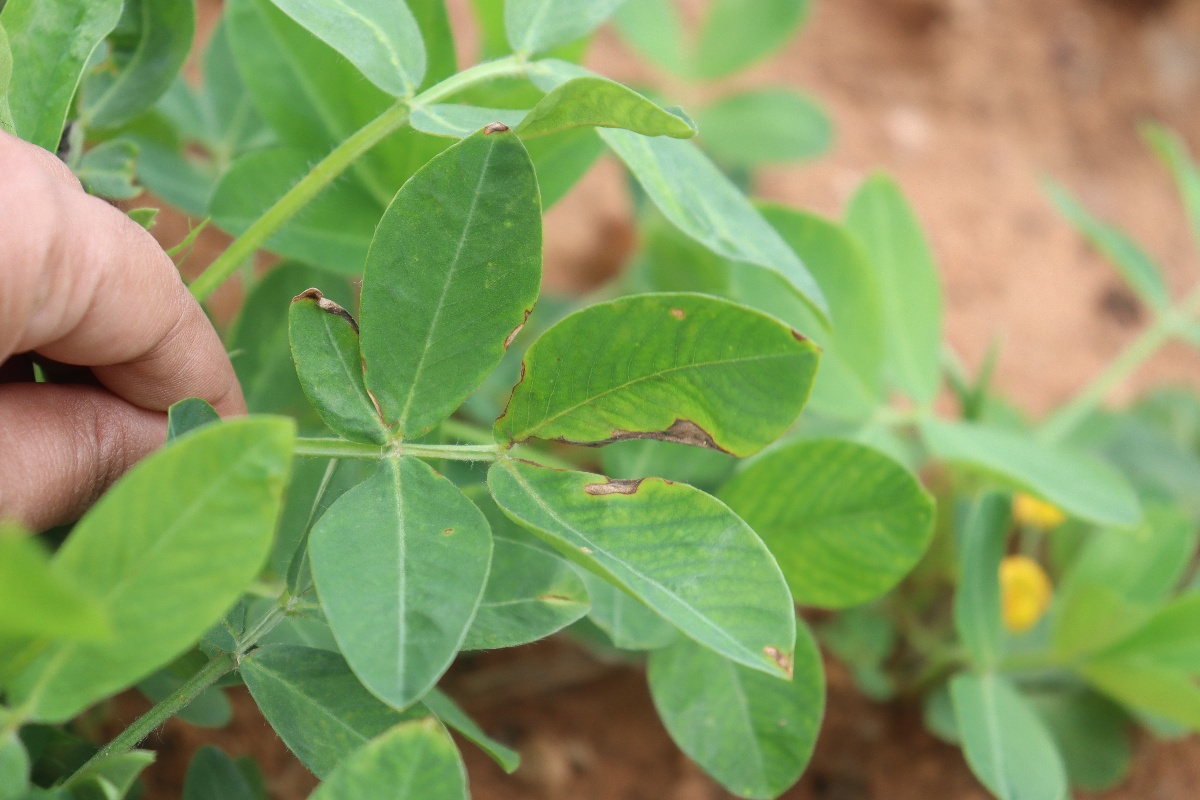
Label: healthy leaf